Intelsat headquarters

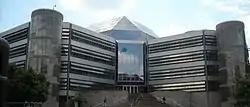
The Connecticut Avenue entrance

Andrews said his design expressed "a spirit of openness, of optimism, of faith in cooperation between peoples and groups of people, and the use of modern technology." However, since its construction, reception has been mixed. Some consider it "a Connecticut Avenue landmark and a must-see for futurists touring the nation's capital" because of its unique high-tech design and energy efficiency. Early in its existence, it was noted as being a positive repudiation of architectural conservatism, however, its style was not duplicated and therefore it stands out from the surrounding city.